Tornadoes of 2020

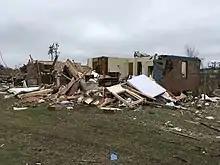
High-end EF2 damage to a house near Carrollton, Alabama.

On January 10, the Storm Prediction Center issued a moderate risk of severe weather for much of the Southern United States, including a 15% hatched risk of tornadoes. A squall line of severe thunderstorms with numerous embedded circulations and semi-discrete supercell structures moved from Texas and Oklahoma to the East Coast, producing numerous tornadoes. An EF1 tornado killed one person near Nacogdoches, Texas, when a large tree fell onto a mobile home and three people were fatally injured when a long-tracked EF2 tornado destroyed two mobile homes south of Haughton, Louisiana. An EF2 tornado struck Rome, Mississippi, causing significant damage and destroying the local post office. A high-end EF2 tornado near Carrollton, Alabama, destroyed multiple homes and mobile homes, and resulted in three fatalities. An EF2 tornado also struck Union Grove, Alabama, significantly damaging a school building in the community. Another school also sustained major damage near Kershaw, South Carolina, as a result of another EF2 tornado. Overall, this outbreak produced a total of 80 tornadoes, and resulted in seven fatalities. Total damage from the event reached $1.1 billion according to the National Centers for Environmental Information.